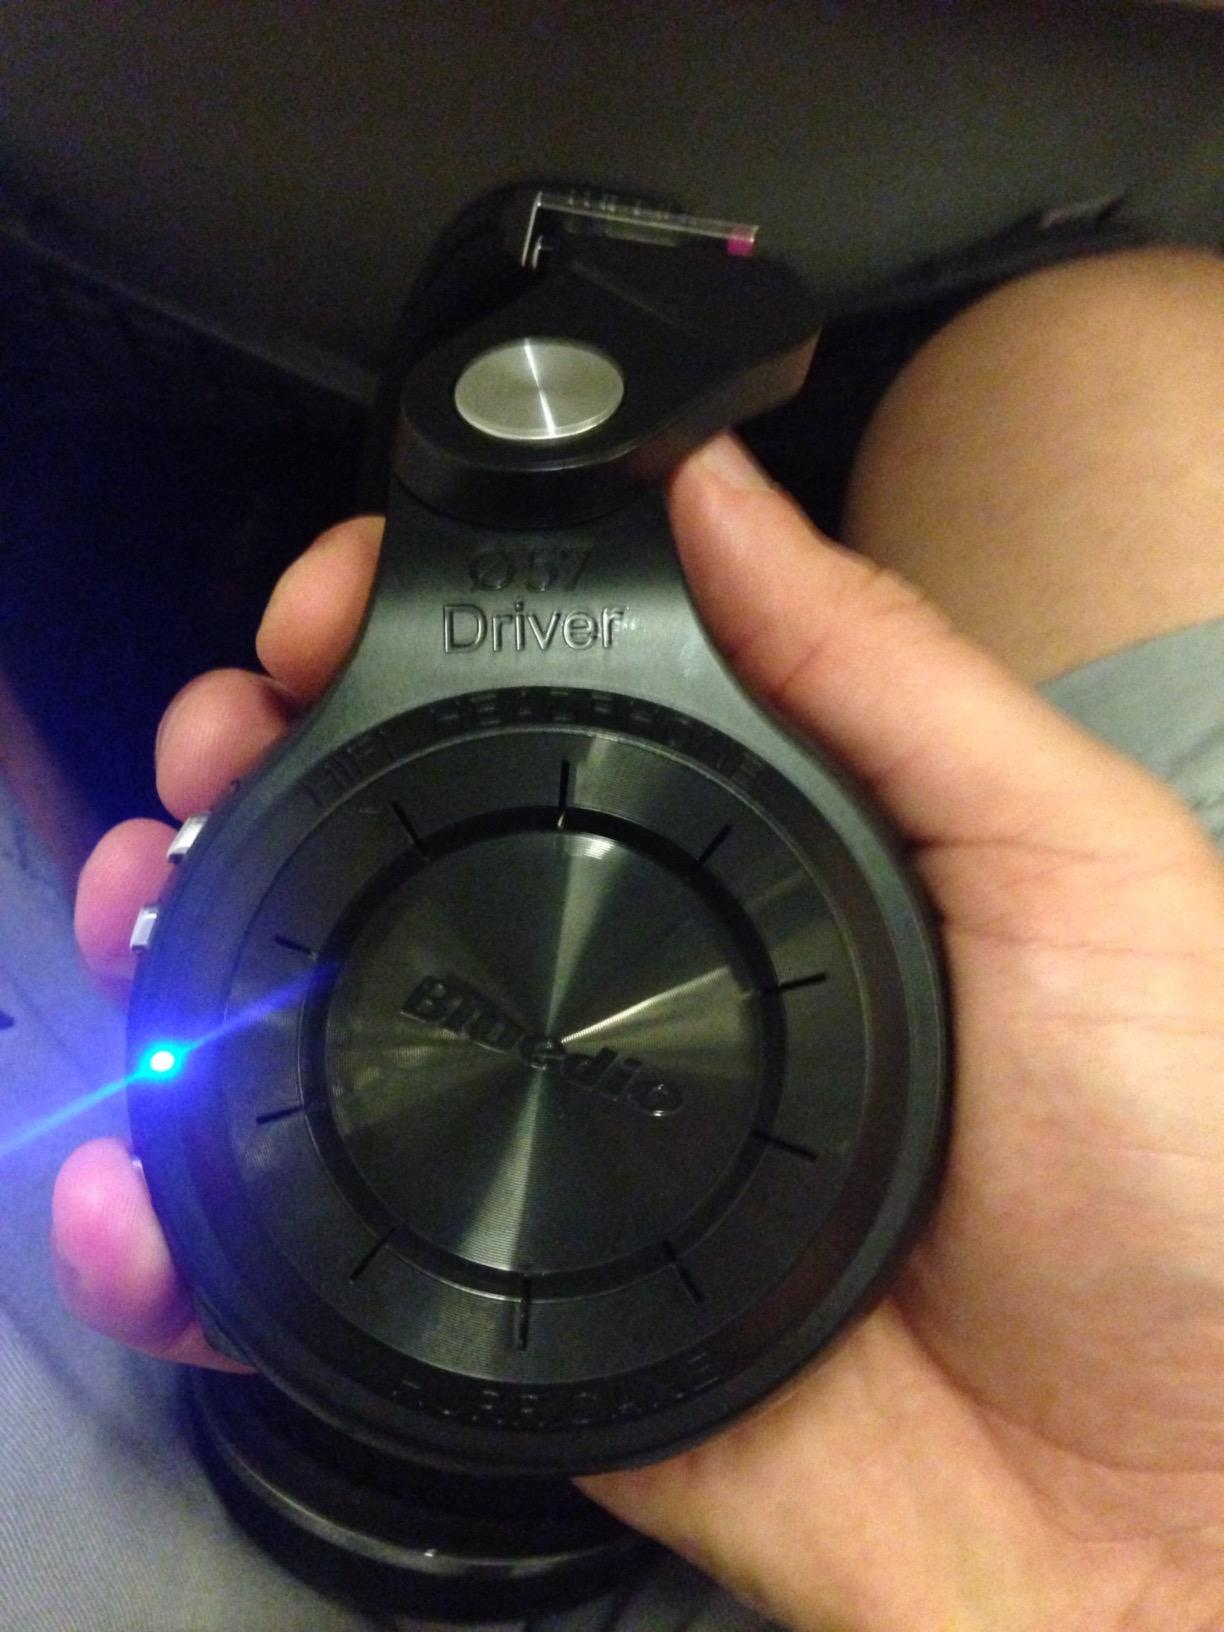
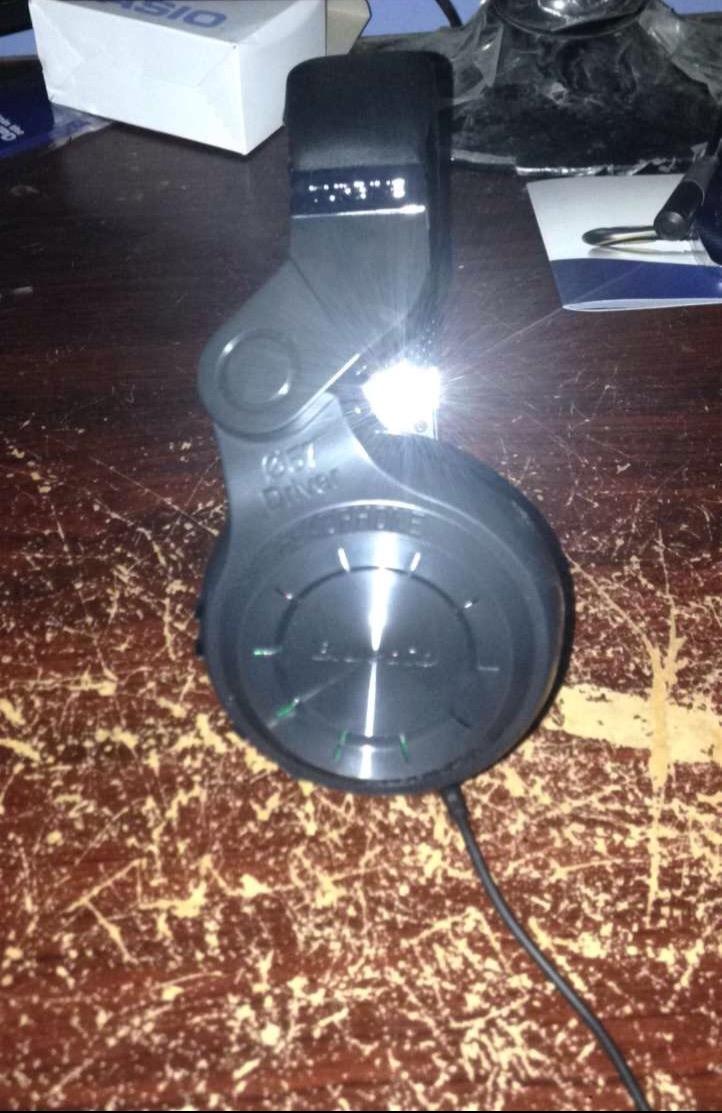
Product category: headphones
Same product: yes